The Casual Vacancy

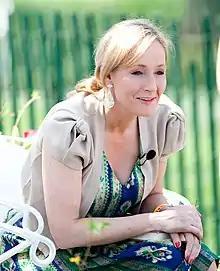
"The Casual Vacancy" is Rowling's first novel after the "Harry Potter" series, the best-selling book series in history

Rowling first had the idea on an aeroplane to the United States, whilst on tour for "Harry Potter and the Deathly Hallows". Referring to the original conception of the "Harry Potter" series on a train from Manchester to London, Rowling said "Obviously I need to be in some form of vehicle to have a decent idea. This time I was on a plane. And I thought: local election! And I just knew. I had that totally physical response you get to an idea that you know will work. It's a rush of adrenaline, it's chemical. I had it with Harry Potter and I had it with this. So that's how I know."